Svalbard

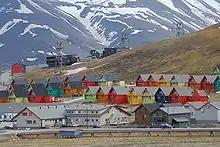
Company homes, Longyearbyen

After the war, Norway re-established operations at Longyearbyen and Ny-Ålesund, while the Soviet Union established mining in Barentsburg, Pyramiden, and Grumant. The mine at Ny-Ålesund had several fatal accidents, killing 71 people while it was in operation from 1945 to 1954 and from 1960 to 1963. The Kings Bay Affair, caused by the 1962 accident killing 21 workers, forced Gerhardsen's Third Cabinet to resign.